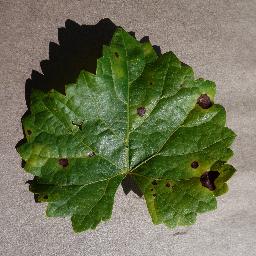
Label: Grape___Black_rot